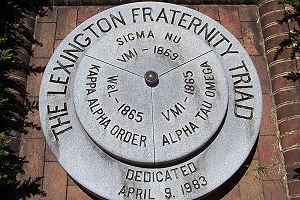
Triade (broderskab) / Lexington-Triaden
Et monument i Lexington ærer medlemmer af sin Triade
Begrebet Triade bruges om visse historiske grupperinger af indflydelsesrige college broderskaber i Nordamerika.